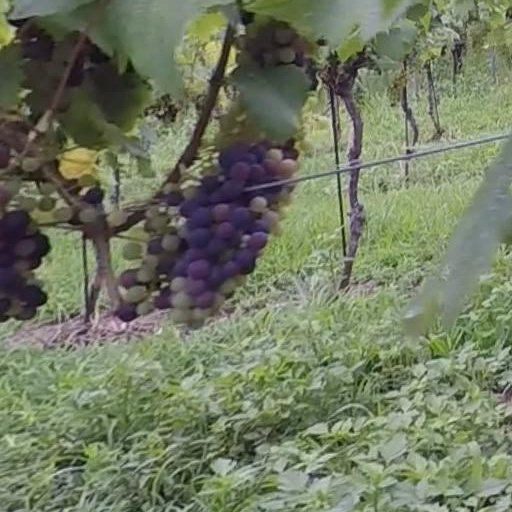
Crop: grape